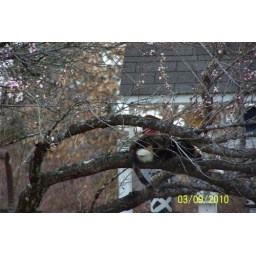
Peach tree in bloom and cat in tree!!!